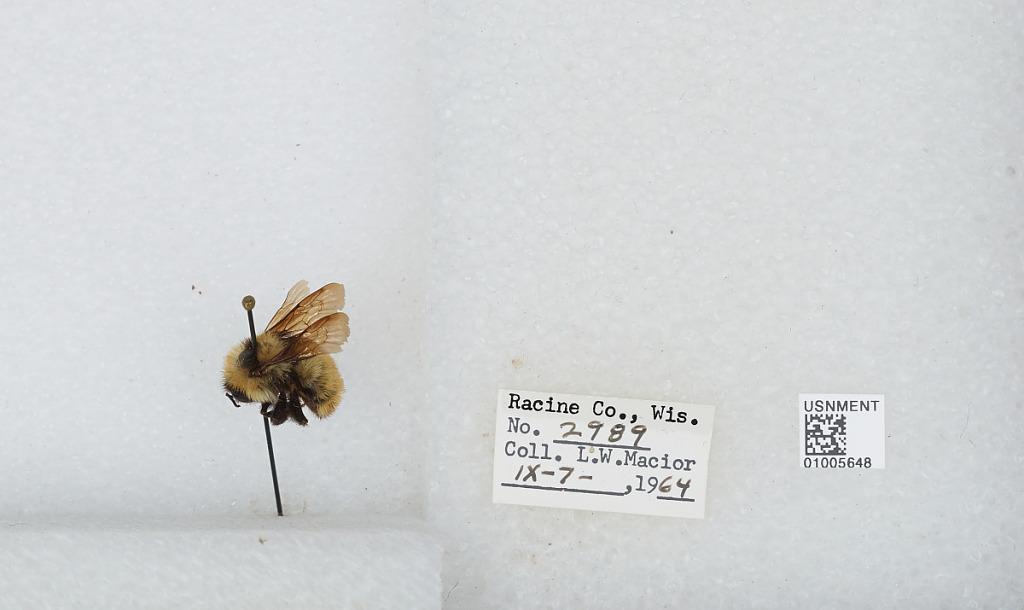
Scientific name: Bombus (Fervidobombus) fervidus fervidus (Fabricius)
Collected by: L. Macior
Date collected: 1964-9-7
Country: United States
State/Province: Wisconsin
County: Racine
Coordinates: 42.78, -87.76